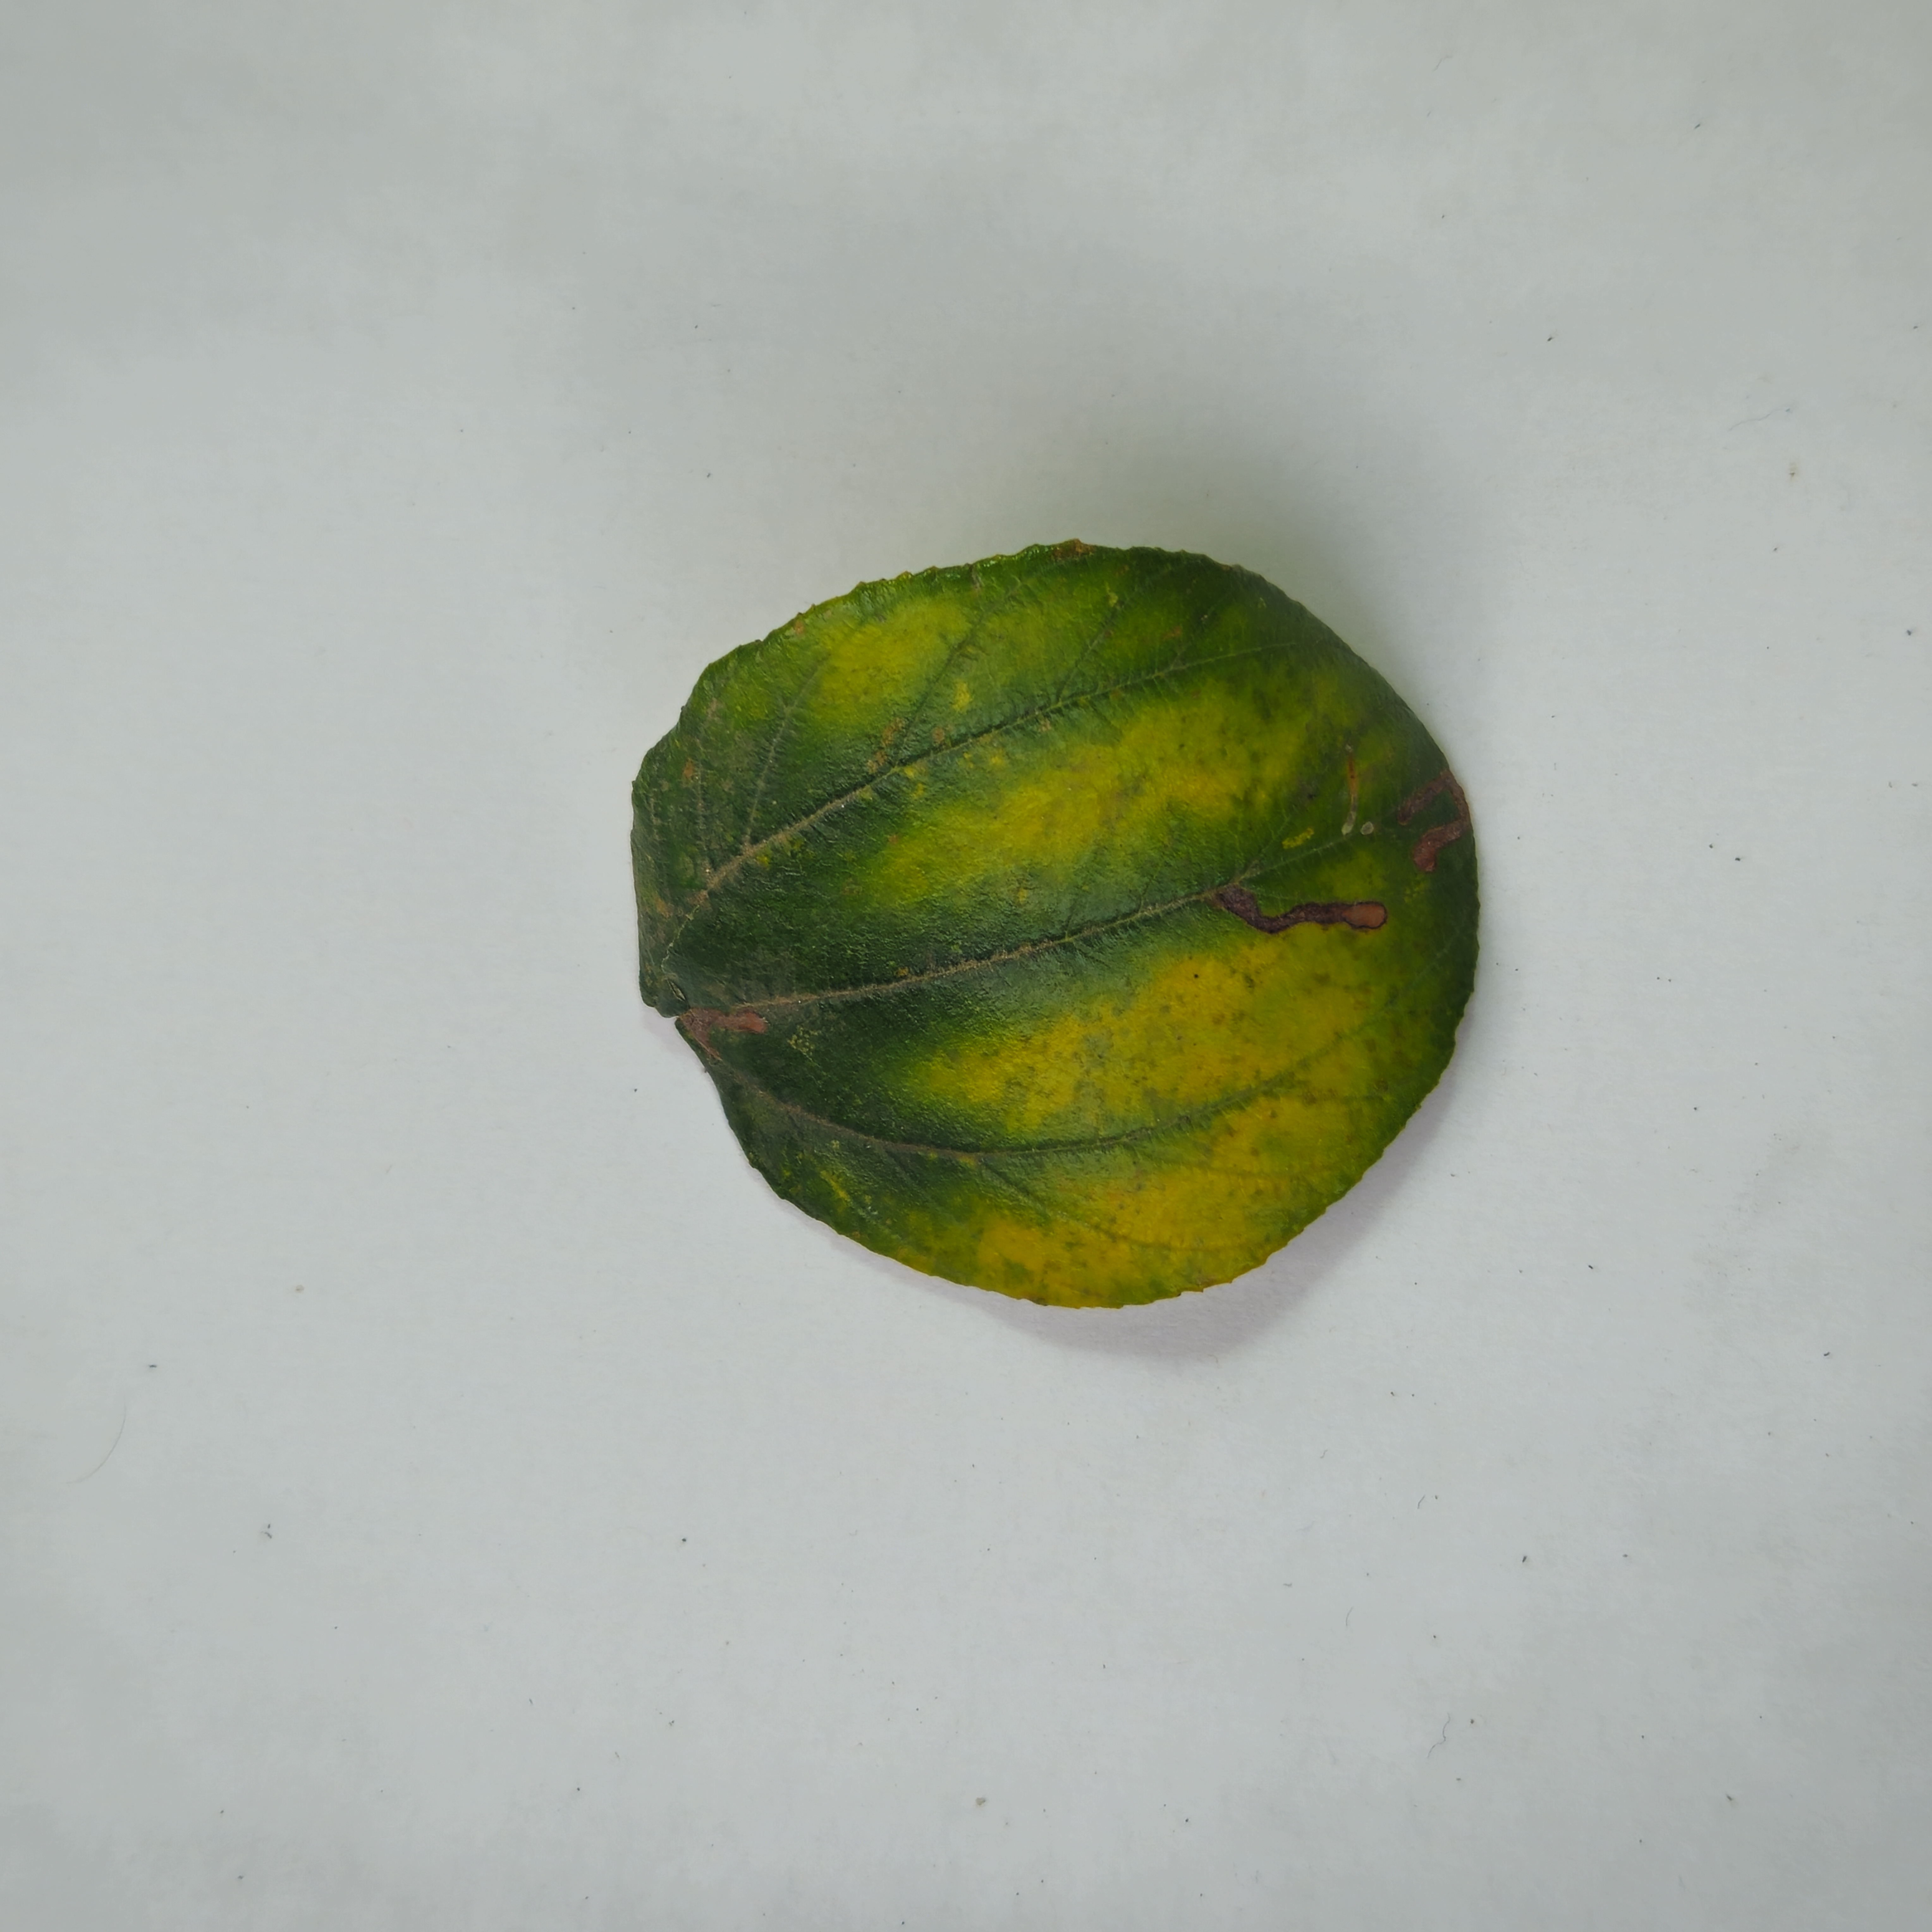
Label: Yellow